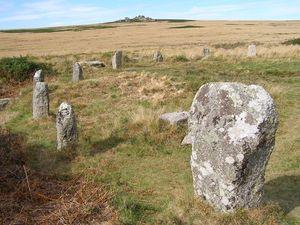
Cette liste non exhaustive recense les principaux sites mégalithiques en Cornouailles.